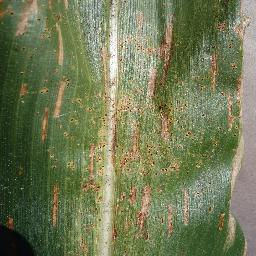
Label: Corn_(Maize)___Gray_Leaf_Spot_(Cercospora)